Special Forces Group (Belgium)

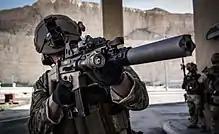
Belgian Special Forces Group operator with the SCAR rifle in Jordan, Nov. 2014

In January 1942 the first Belgian parachutists were trained at RAF Ringway, Manchester, England. The same year, the Belgian Independent Parachute Company was established and commanded by Captain E. Blondeel. Later, the unit was incorporated into the Special Air Service Brigade and became the 5th Special Air Service (known as the Belgian SAS squadron). The SAS squadron was active during World War II until enemy activities were discontinued. They performed several operations using the parachute regiment and armoured jeeps. Thereafter, the unit also took part in counter intelligence operations. On 21 September 1945 5th SAS was transferred from the British Army to the newly reformed Belgian Army. Renamed the Regiment Parachutistes SAS they served independently as a highly mobile airborne unit until 1952 when the regiment joined with the Commando Regiment to form a battalion of the Paracommando Regiment.